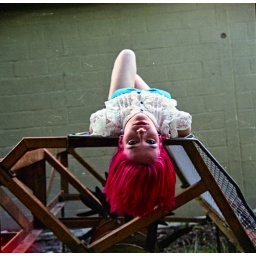
Kit on Fuji Superia in a Zeiss Ikon Nettax medium format camera.Developed in the kitchen sink